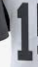
Number: 1